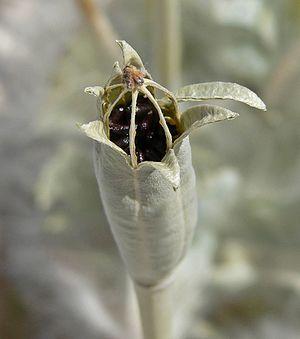
Arctomecon merriamii est une plante de la famille des Papaveraceae, originaire des États-Unis.